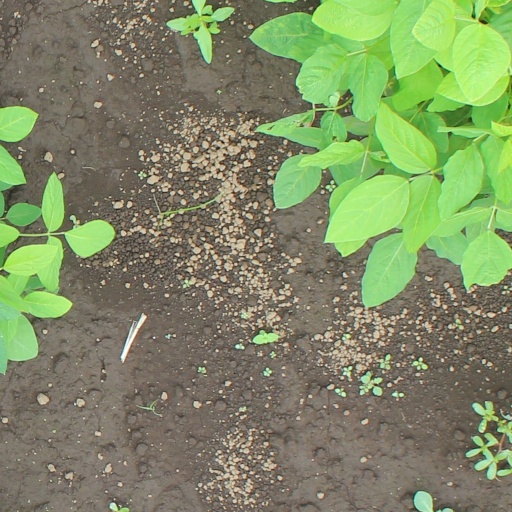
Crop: soybean